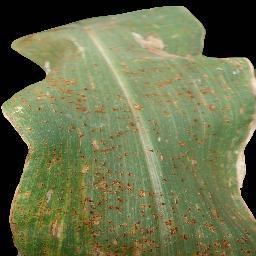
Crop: corn
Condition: (maize)_common_rust